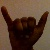
The image shows a hand gesture representing the letter 'Y' in Indian Sign Language.